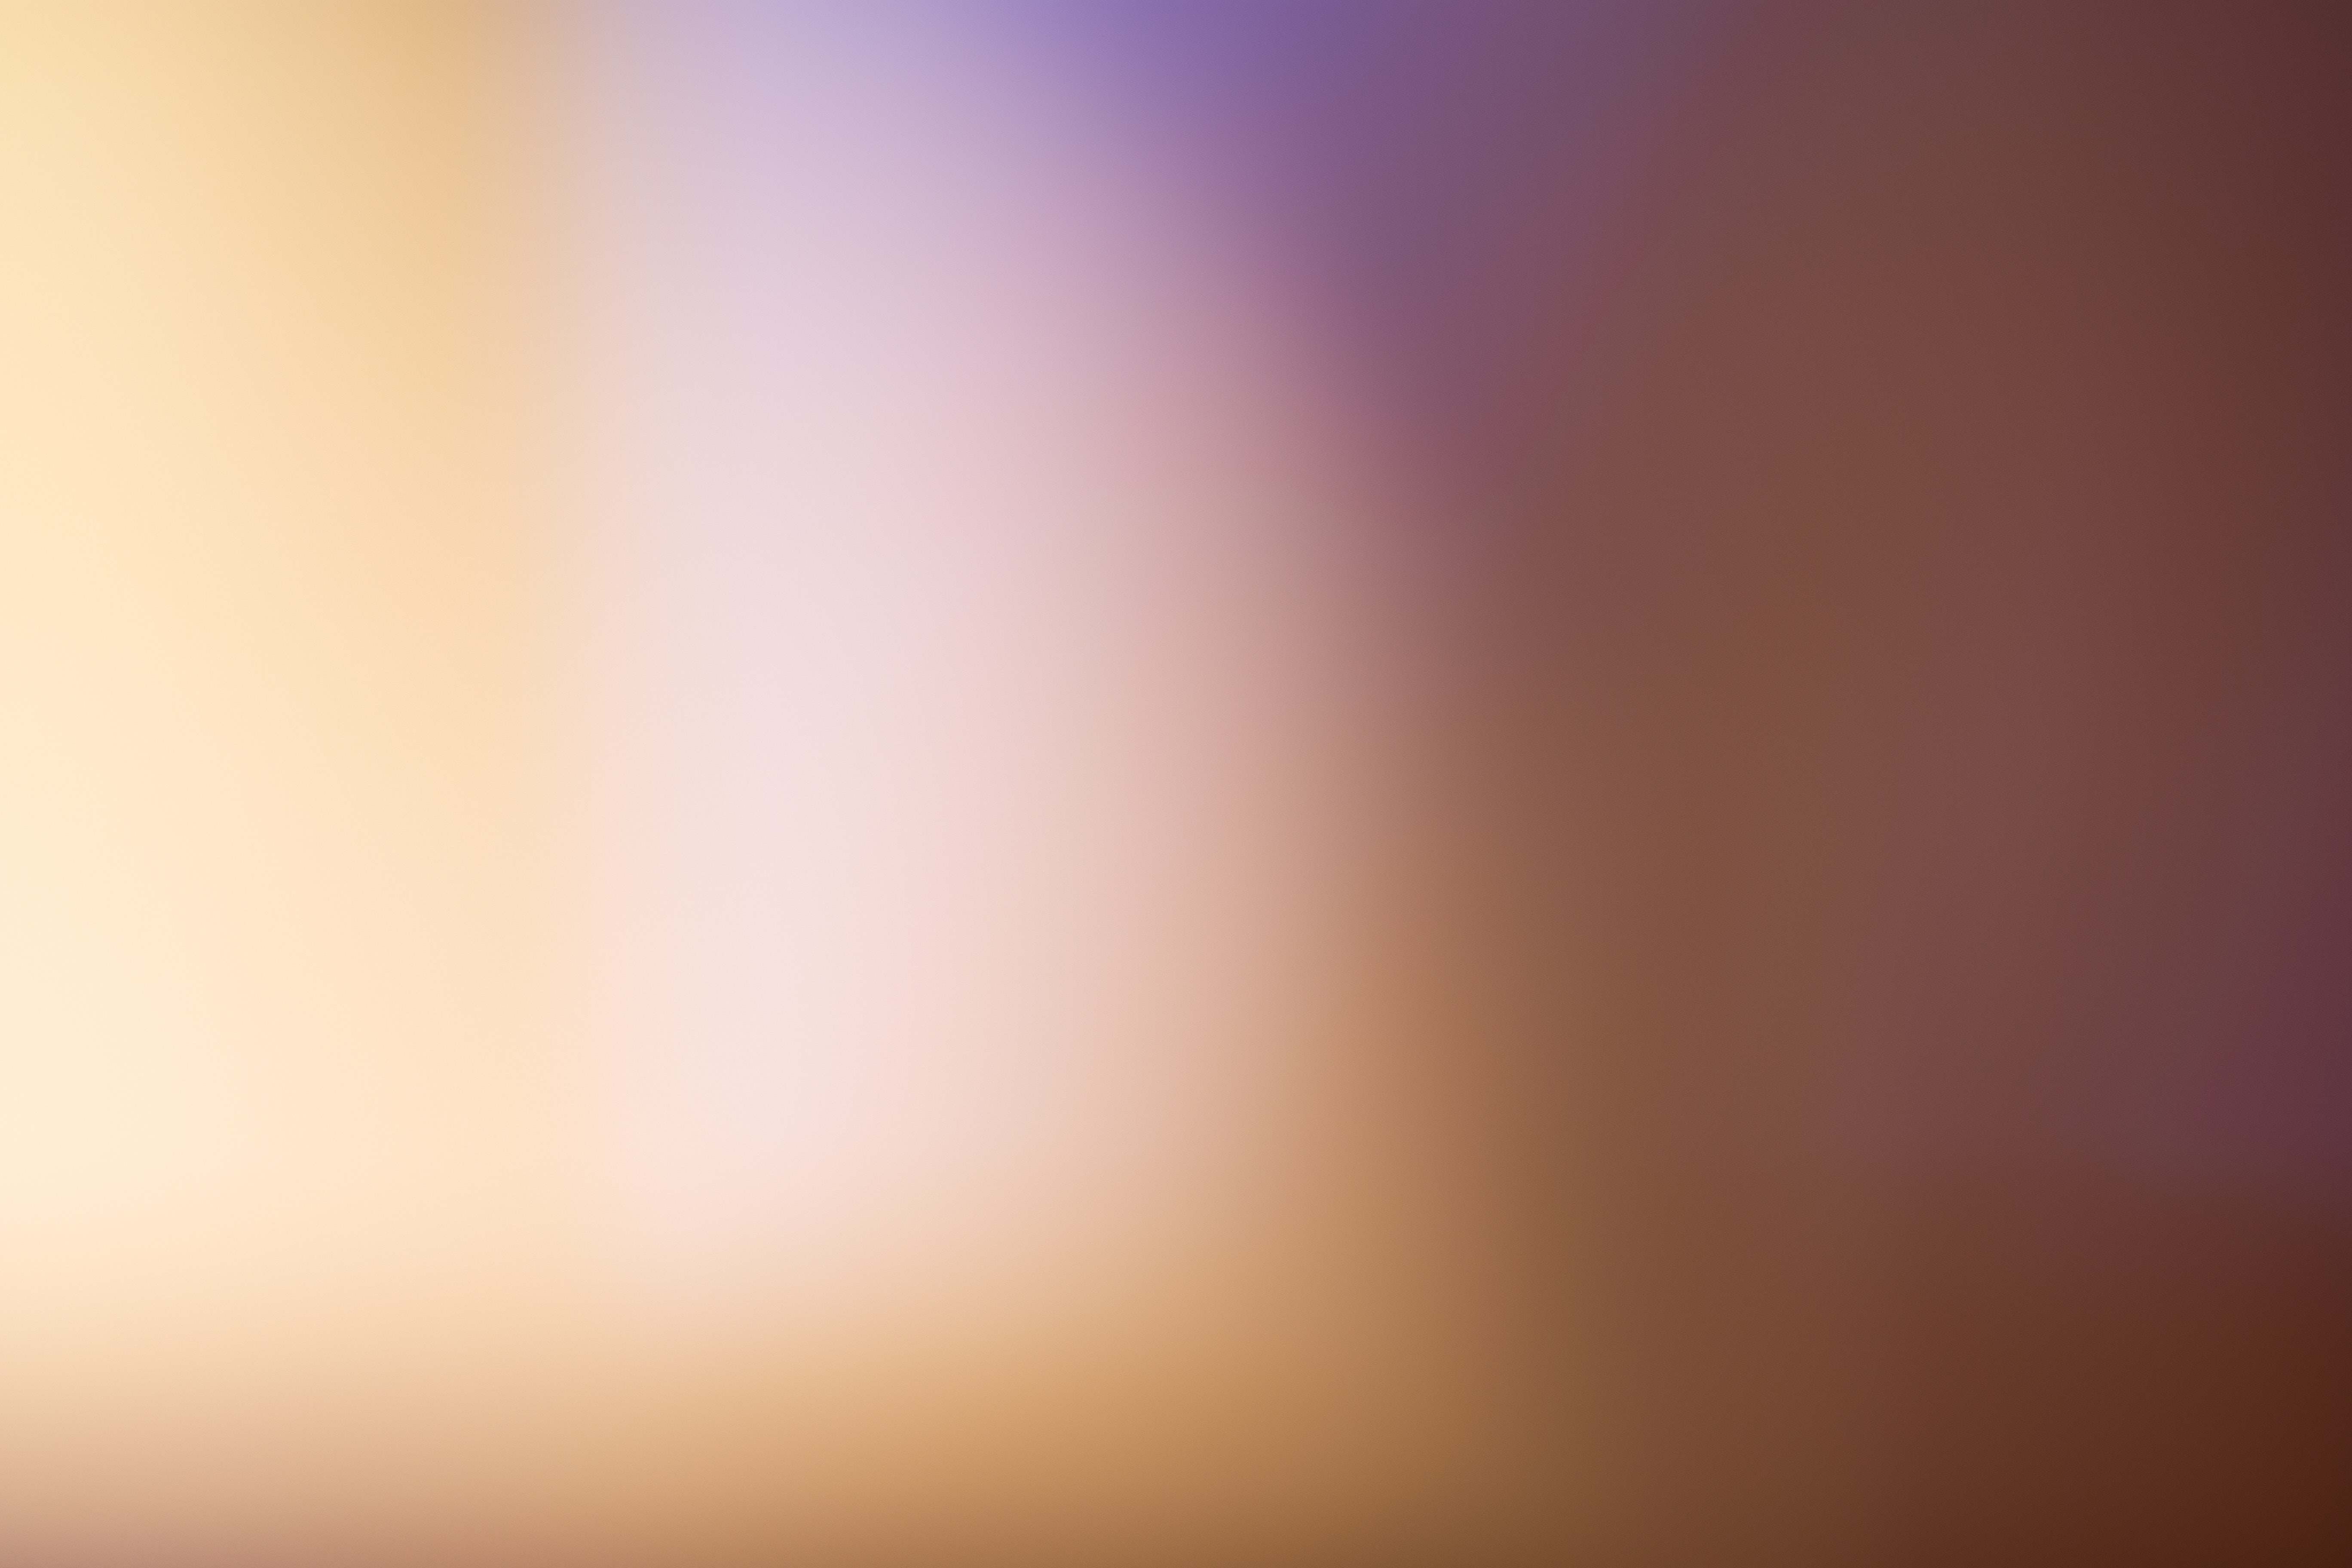
sky, yellow, brown, purple, pink, orange, atmosphere, calm, beige, sunlight, peach, horizon